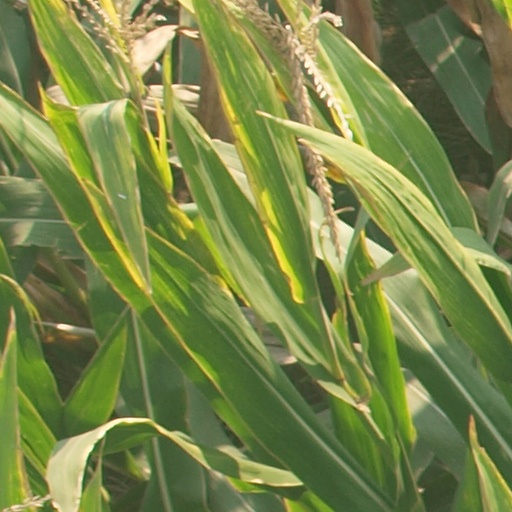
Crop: maize; corn